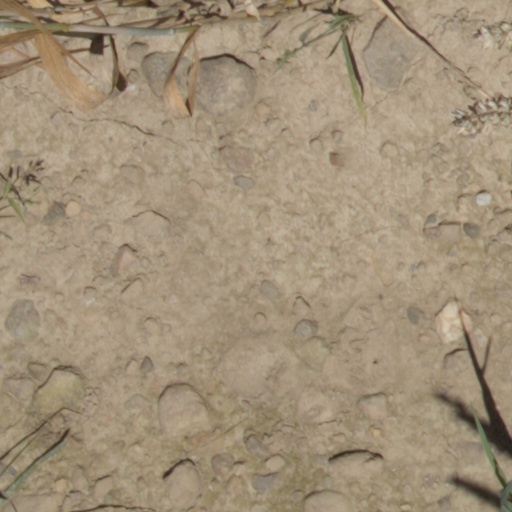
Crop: wheat